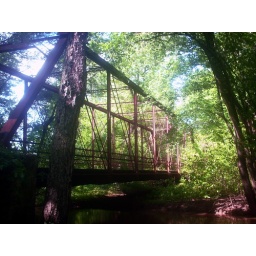
bridge over the patoka river near oakland city indiana